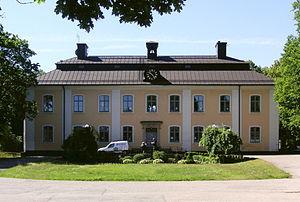
L'histoire architecturale de Stockholm remonte au tout début du XIIIᵉ siècle. D'après certaines sources, il est possible qu'une tour défensive ait été édifiée sur l'île de Stadsholmen aux environs de l'an 1200, voire à la fin du XIIᵉ siècle.